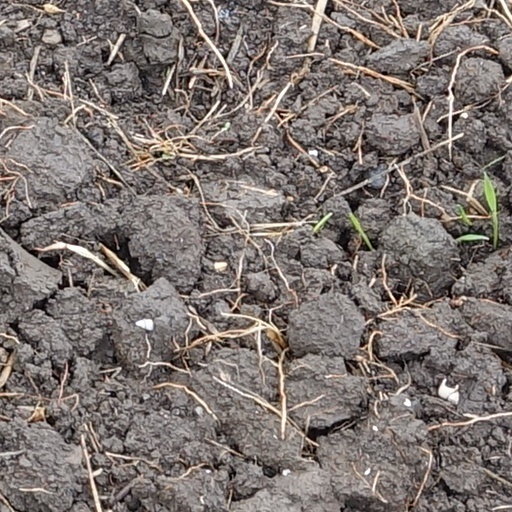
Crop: wheat